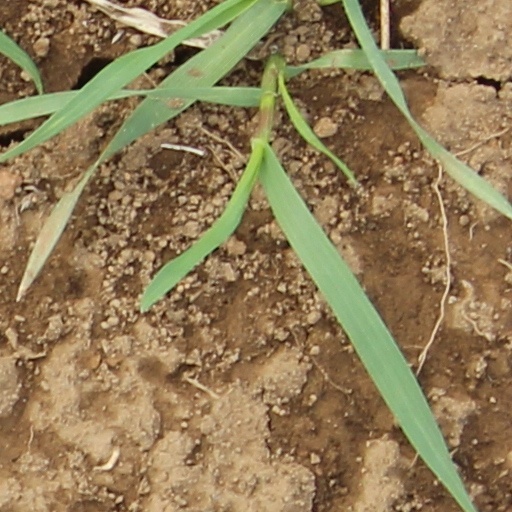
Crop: wheat